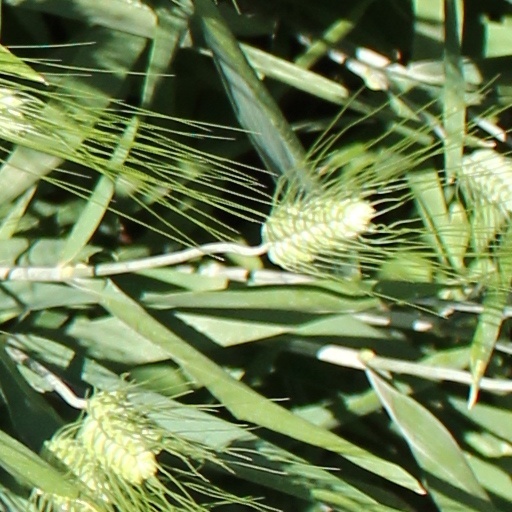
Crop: wheat